18 East 50th Street

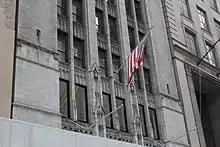
Detail of the second story

A flagpole hangs from the top of the arcade and two more from the top of the second story (the floor directly above the arcade). The intermediate stories on 50th Street are treated as subdivided vertically into three bays, each with a pair of windows. The windows on each different story are separated by spandrels with Gothic tracery. The top story has round pointed arches as well as finials.